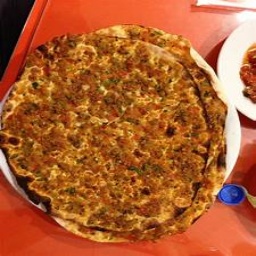
Label: lahmacun